Isaac Serna

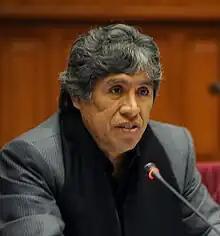
Serna in 2011

Isaac Fredy Serna Guzmán (born 12 November 1955) is a Peruvian politician. He is a Congressman representing Ica for the period 2006–2011, and belongs to the Union for Peru party. He failed to attain re-election in the 2011 elections when he ran for re-election under the National Solidarity Alliance, but he was not re-elected.